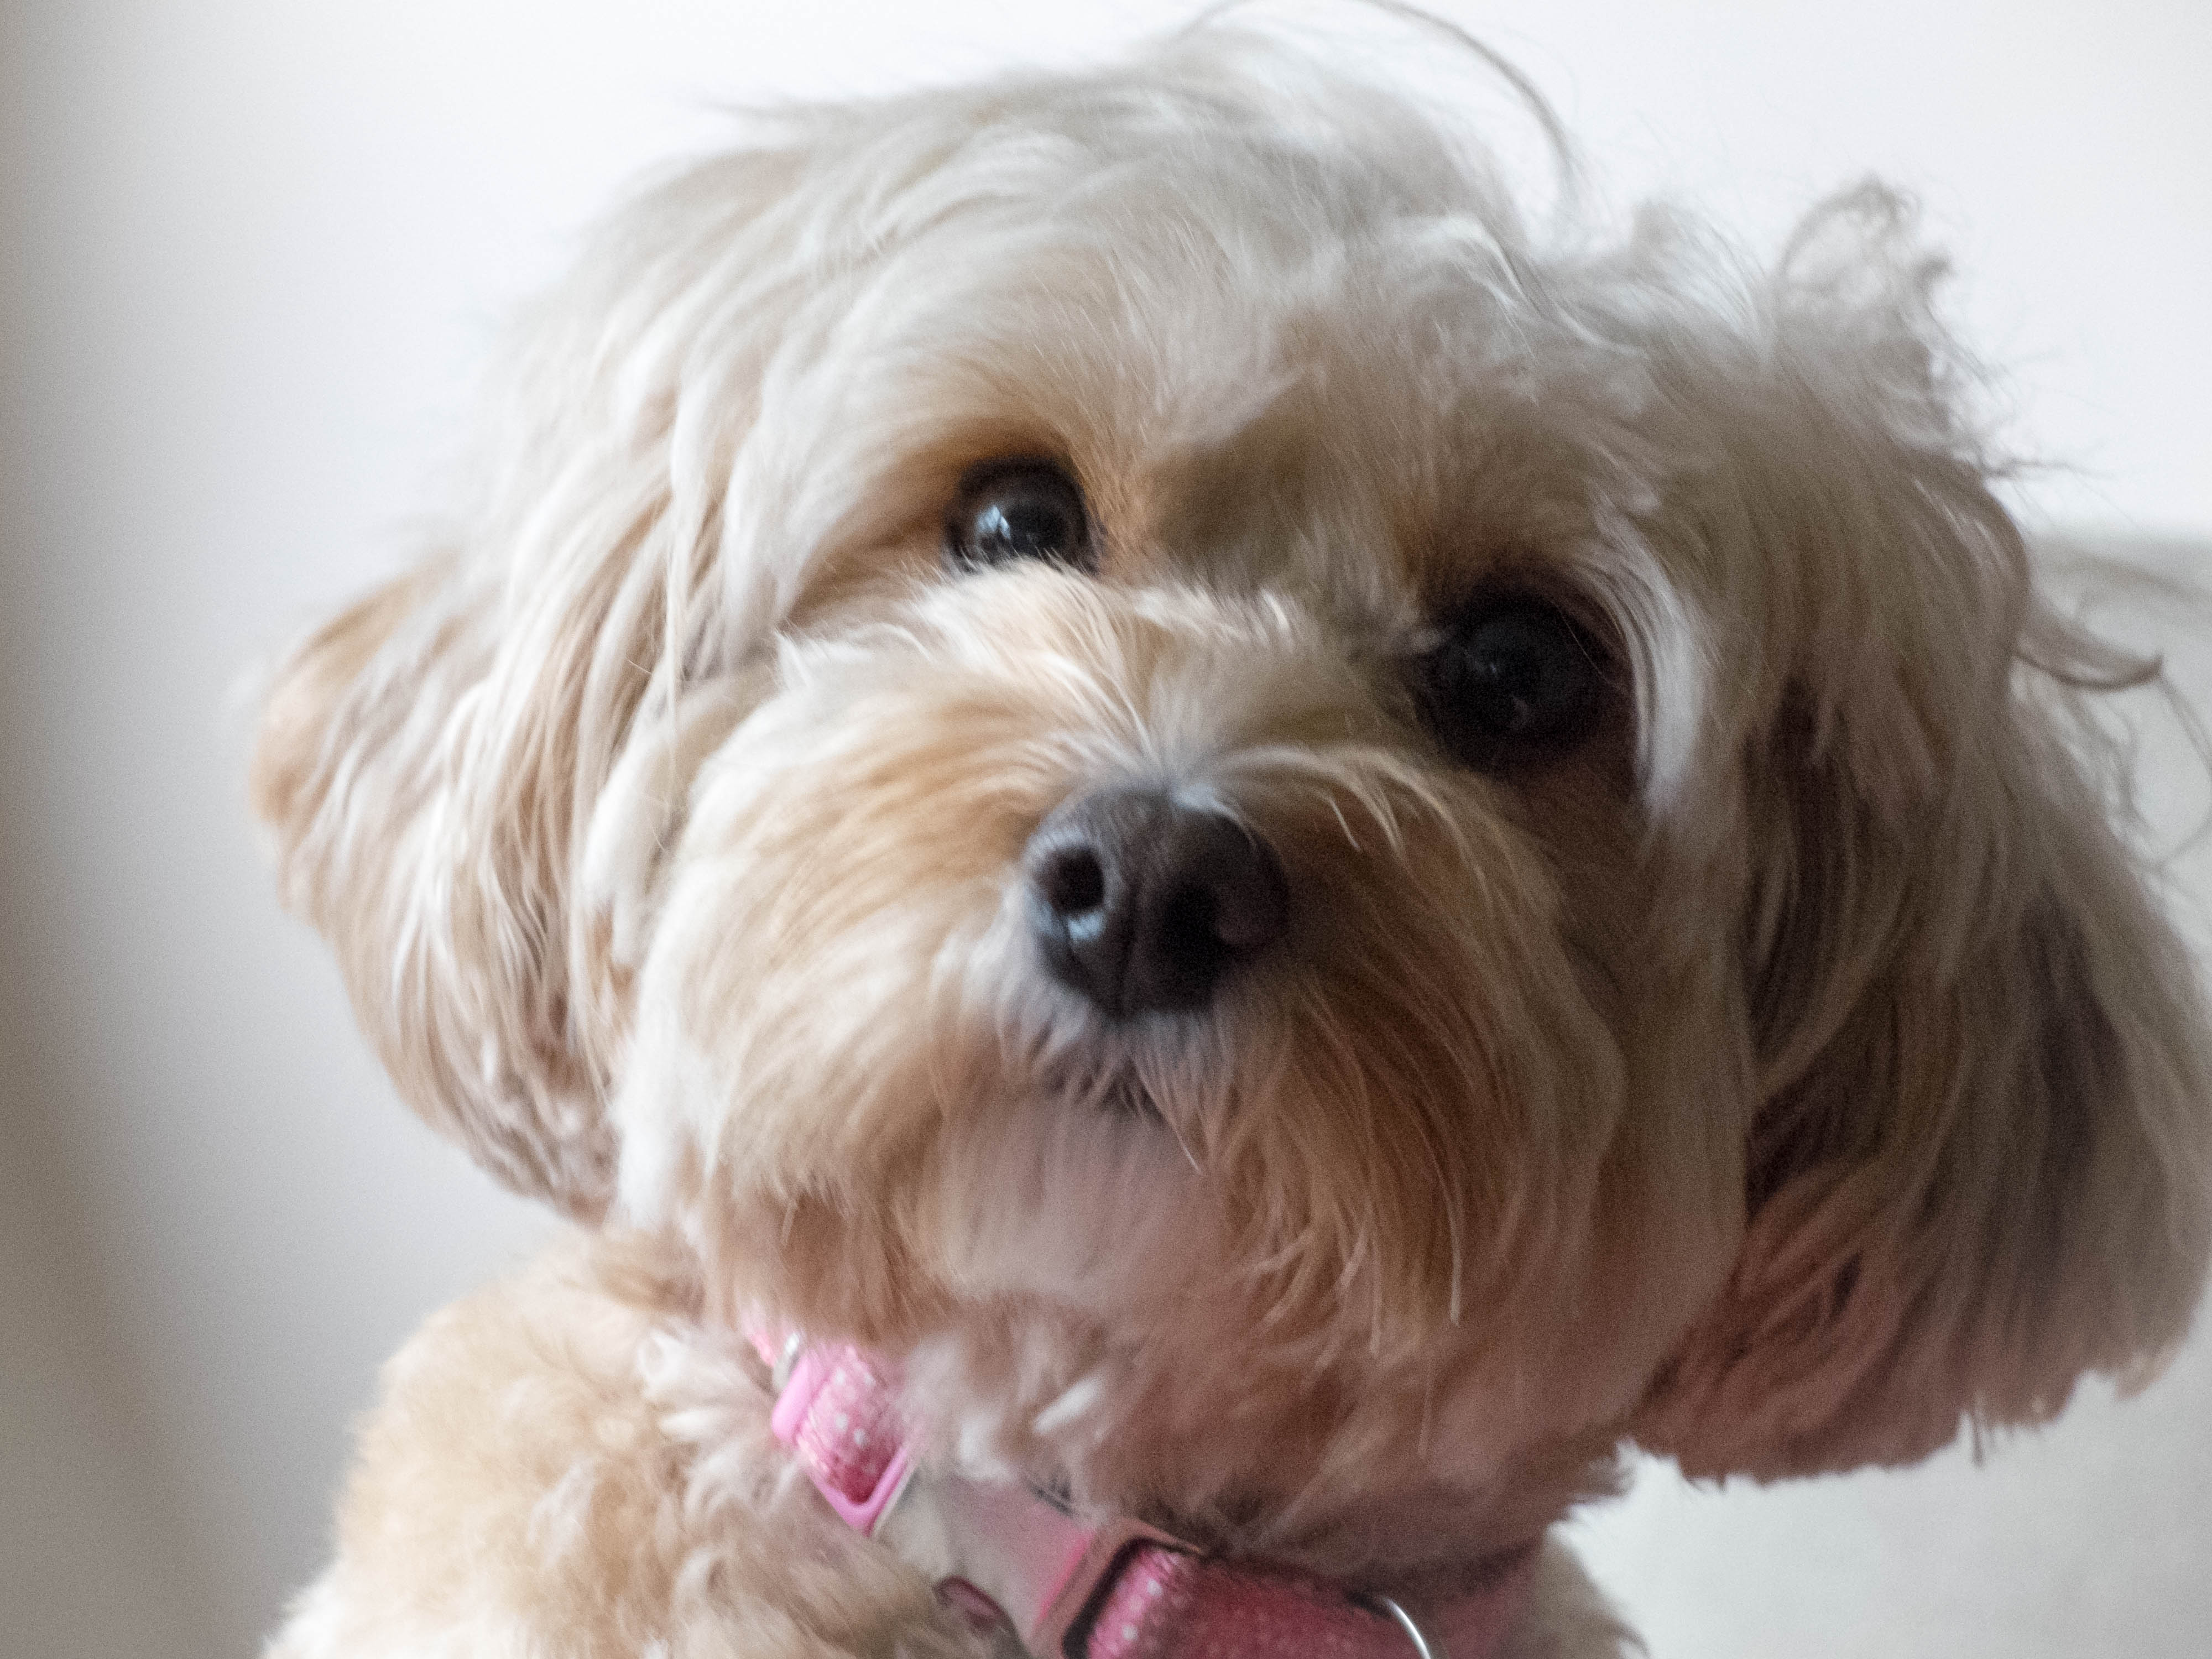
puppy, dog, cute, pet, mammal, vertebrate, dog breed, lhasa apso, pup, bella, cavoodle, cavapoo, poodlecross, petphotography, maltese, miniature poodle, cockapoo, bolognese, havanese, dog like mammal, schnoodle, dandie dinmont terrier, dog crossbreeds, morkie, cavachon, bolonka, poodle crossbreed